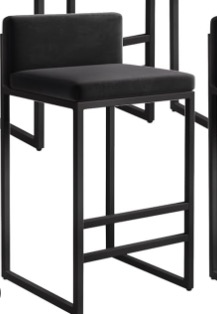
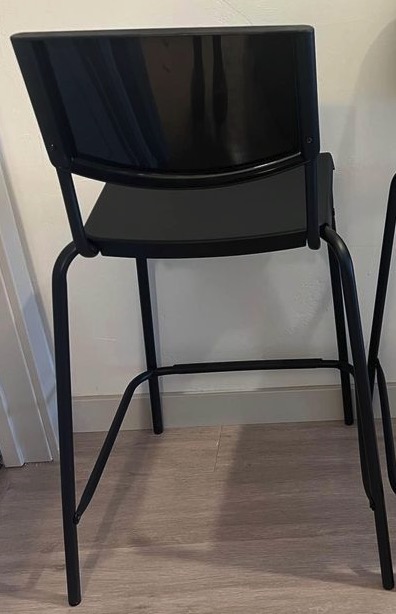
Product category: stool
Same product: no